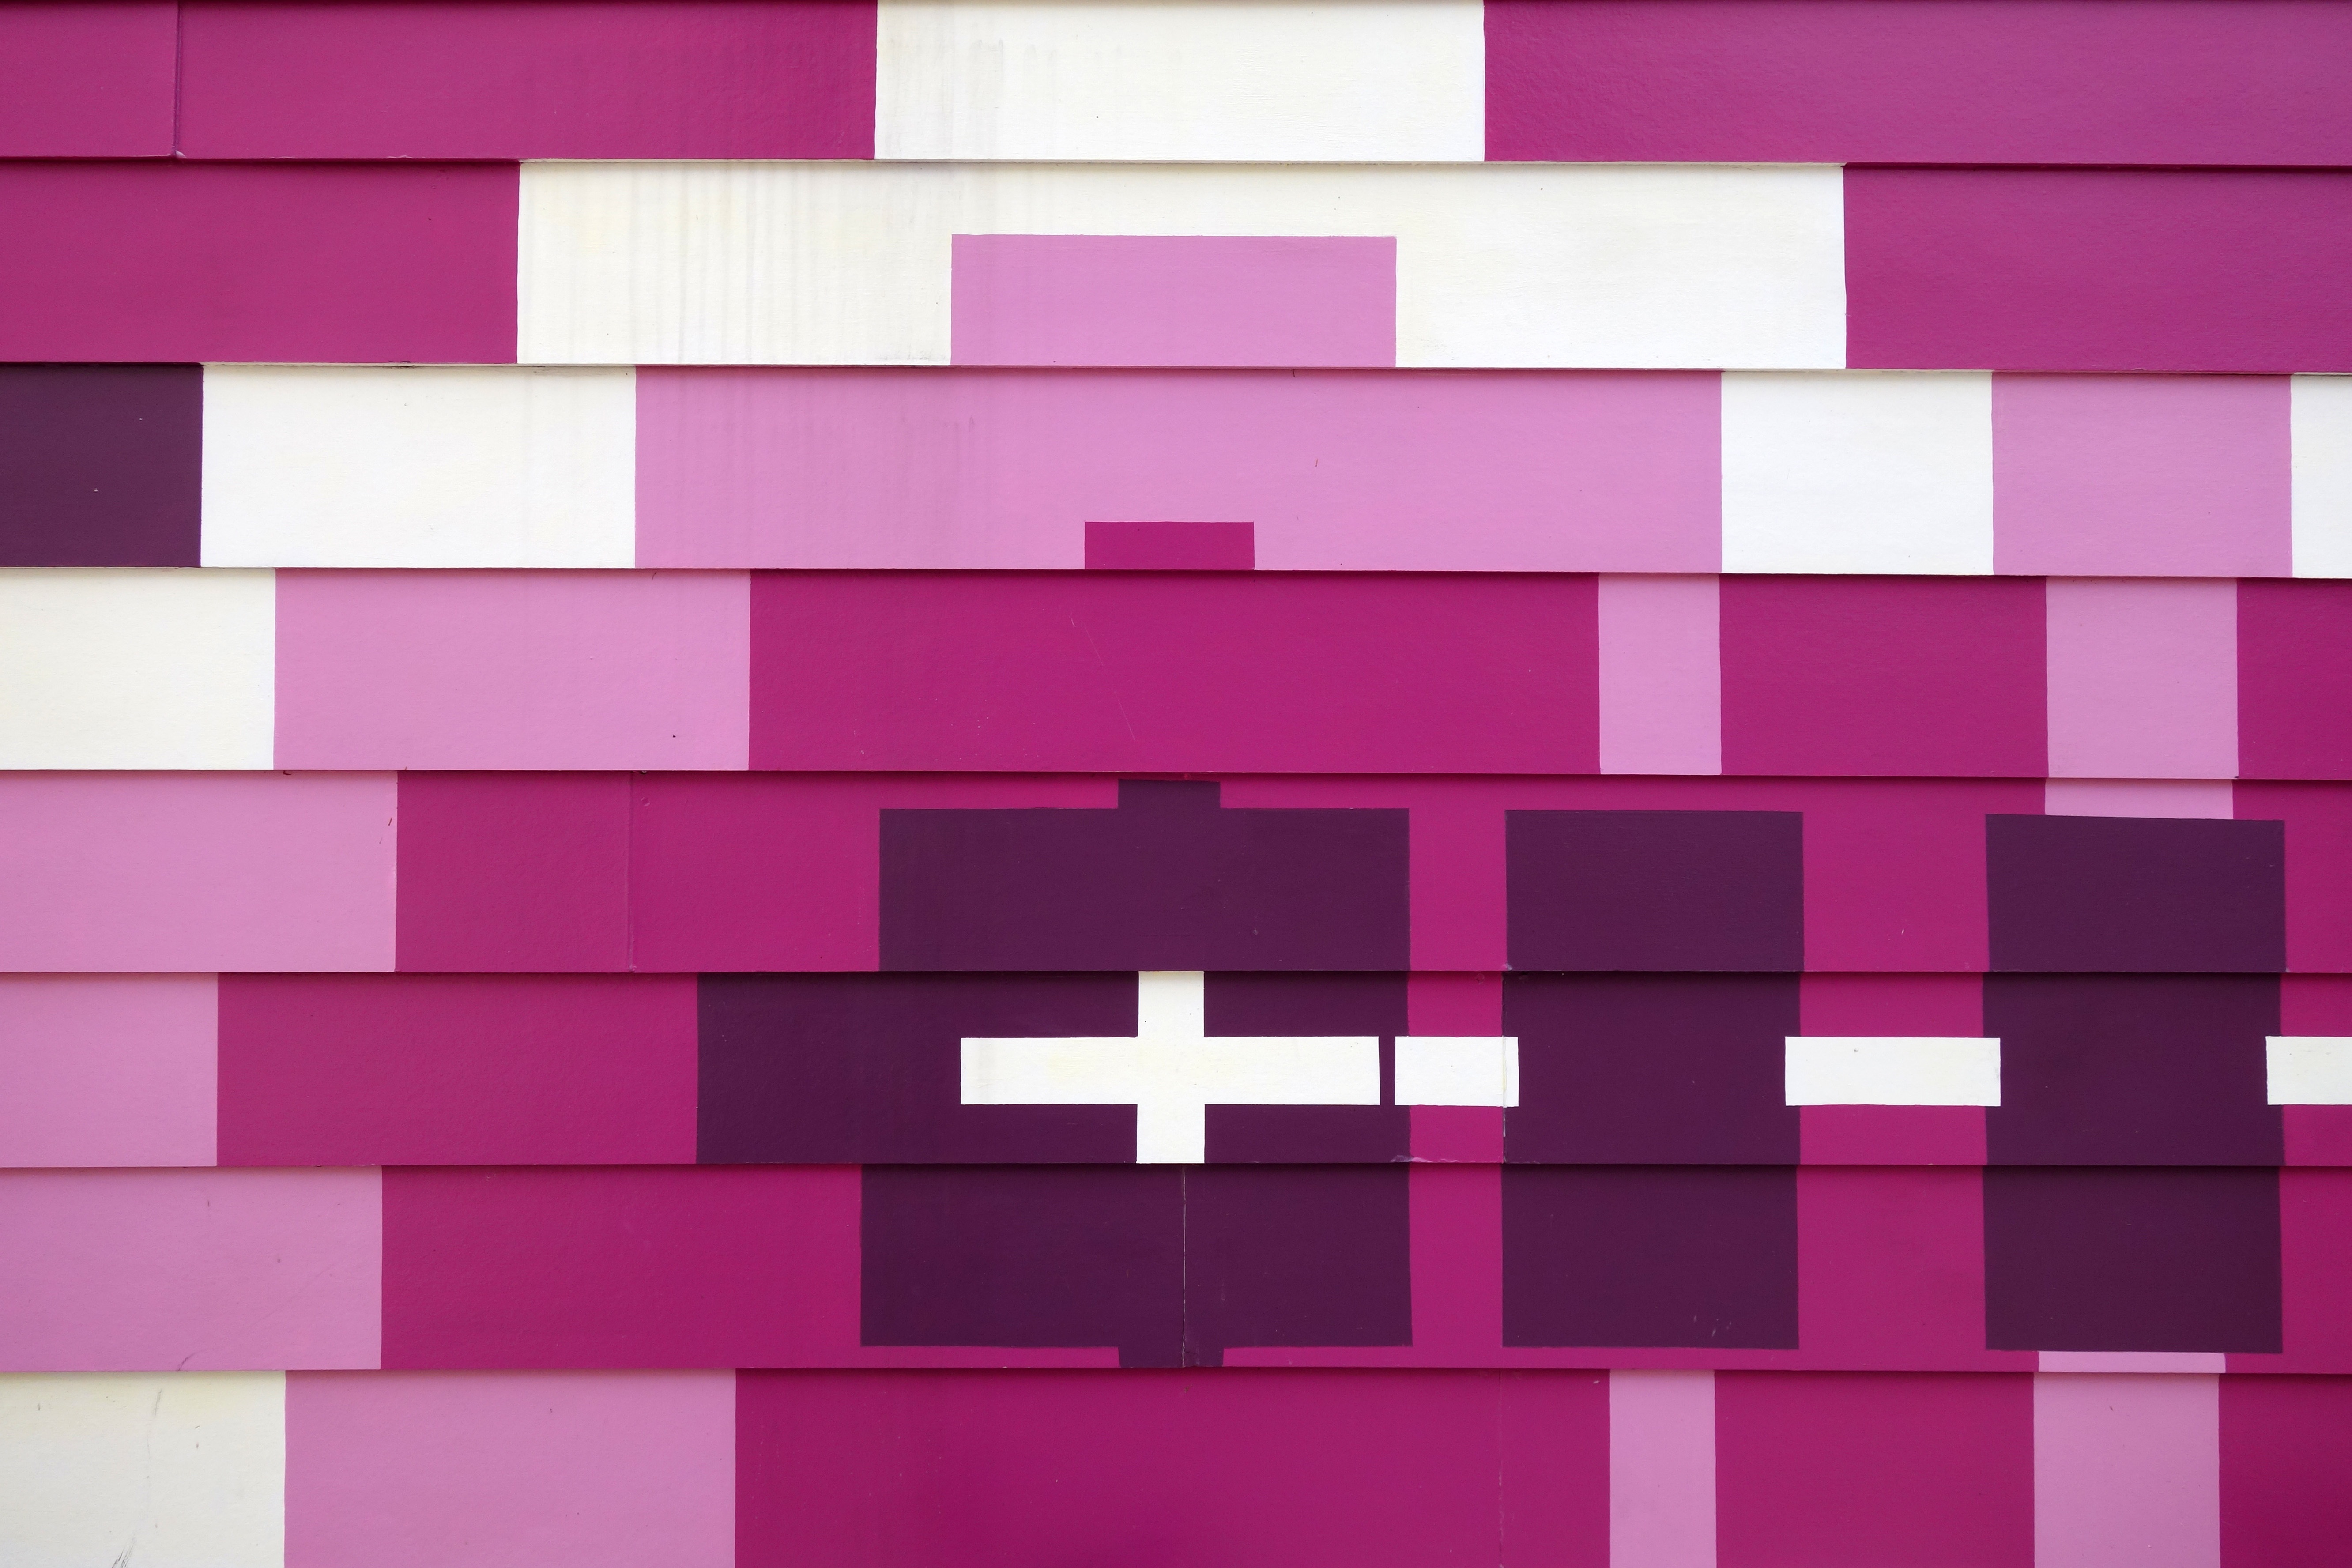
white, purple, number, wall, pattern, line, red, color, facade, pink, circle, interior design, font, design, symmetry, magenta, shape